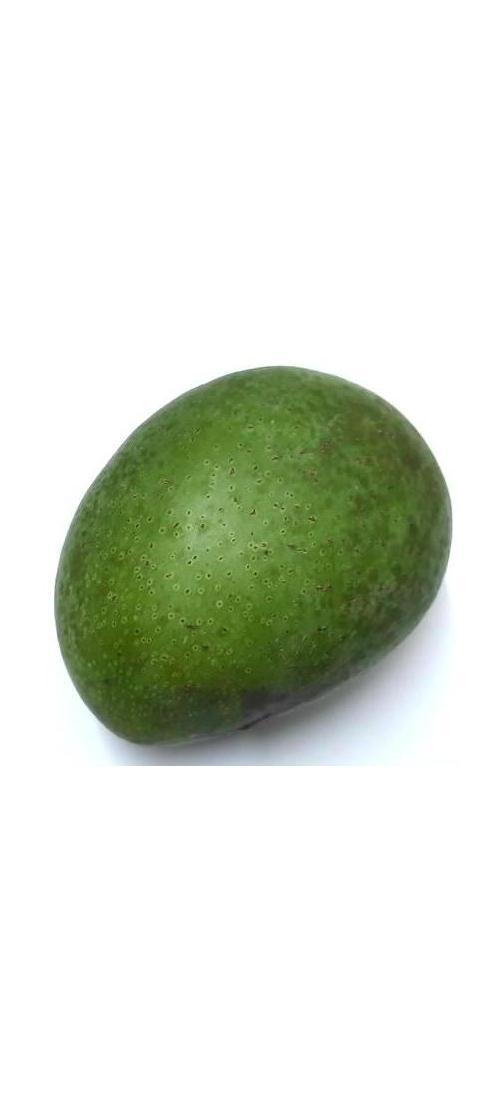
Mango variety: Ashshina Zhinuk